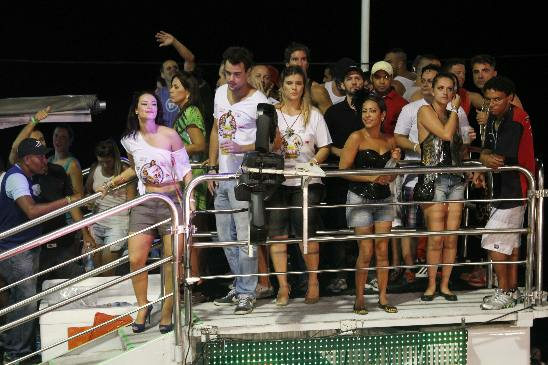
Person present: Yes